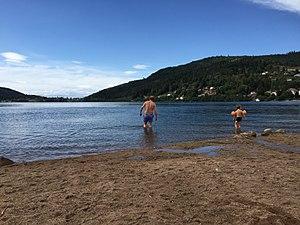
Baignade dans le lac
Le lac de Gérardmer se situe sur la commune de Gérardmer. Il se déverse dans la Vologne par l'intermédiaire d'un court émissaire, la Jamagne.